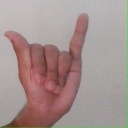
अक्षर: य